Vyacheslav Ganelin

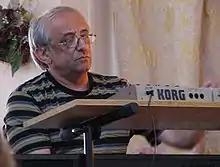
Vyacheslav Ganelin (2008)

Vyacheslav (Slava) Ganelin (born 17 December 1944) is a Lithuanian–Israeli jazz pianist, composer, and pedagogue.